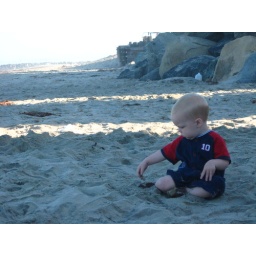
boy in the sand